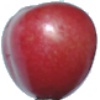
Label: Cherry 2